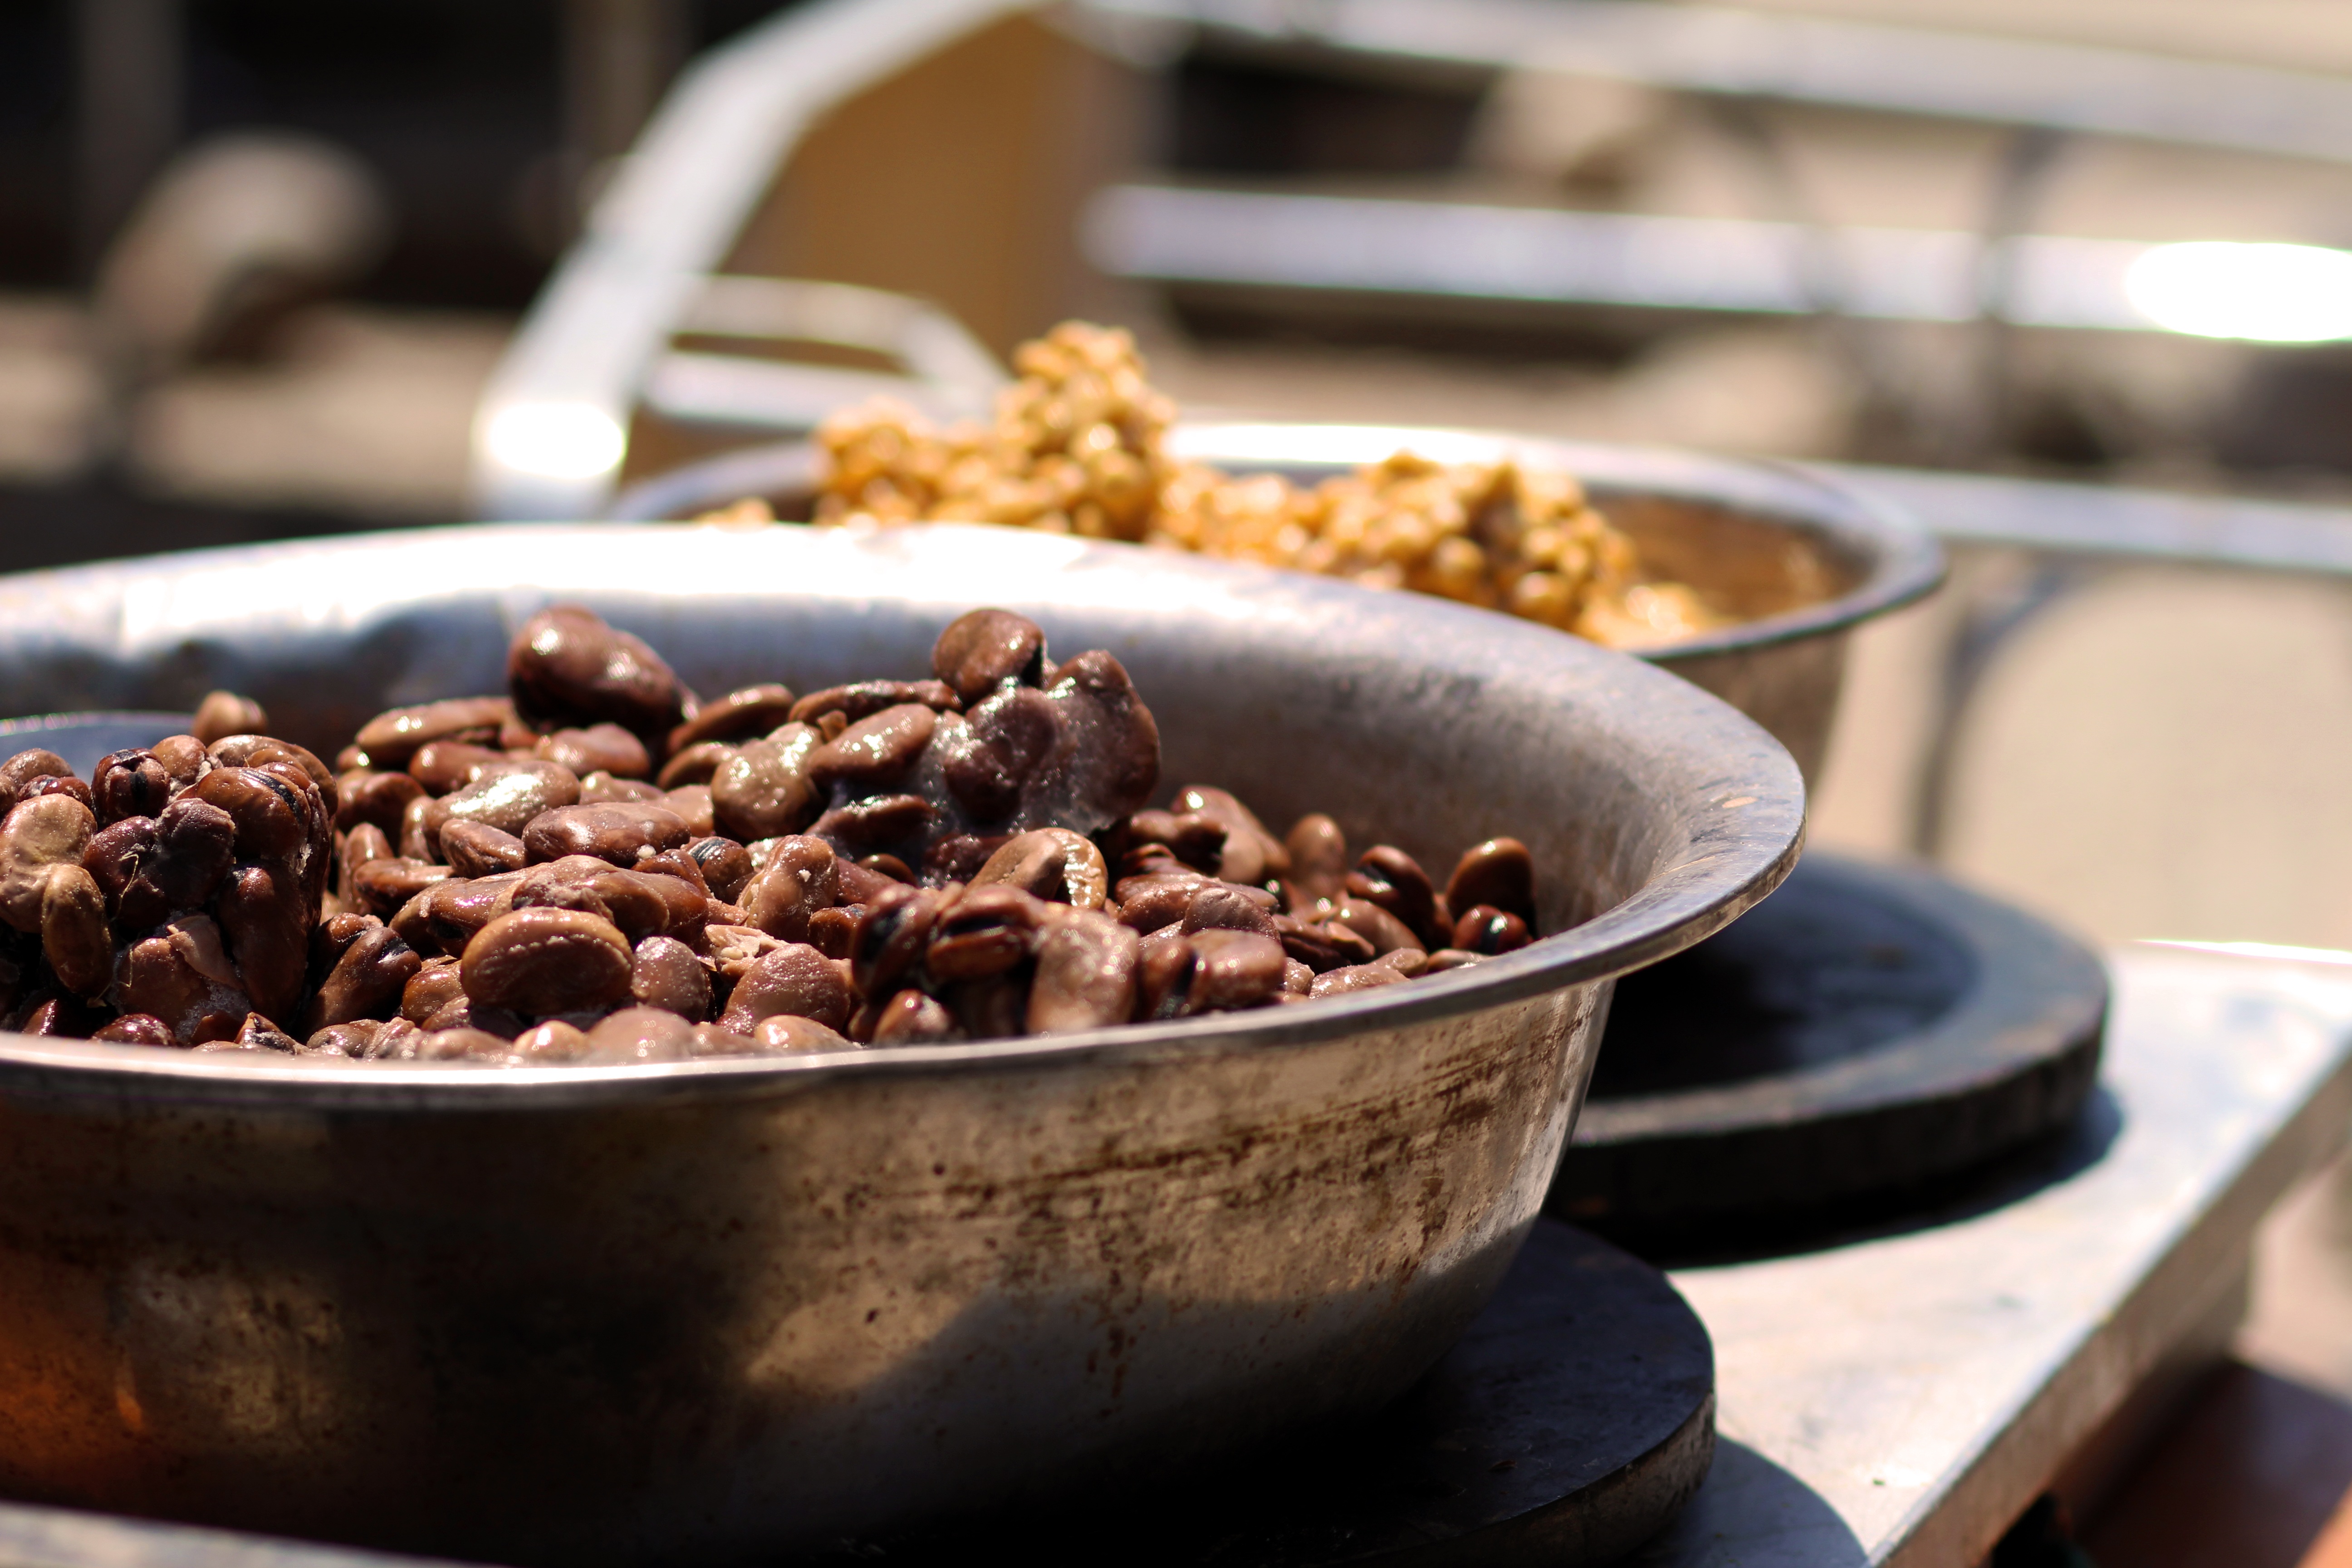
bean, dish, meal, food, produce, bazaar, breakfast, baking, cuisine, vegetarian food, flavor, tiberias, snack food